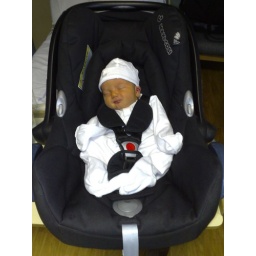
Our little yellow friend leaving hospital in his car seat